History of silk production in Lyon

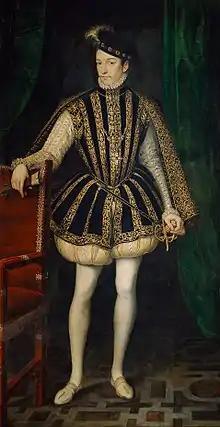
Charles IX, King of France, who precipitated the Lyon silk crisis, painting by François Clouet, Vienna Museum of Art History.

Silk has been present in Europe since the 4th century, originating in the Byzantine world. The silk weaving technique was later transmitted to the Muslim civilization, where it flourished during the Middle Ages. Through this channel, silk weaving was introduced into the medieval Christian world. When Roger of Hauteville conquered Muslim Sicily in the latter half of the 11th century, he partially preserved its culture, giving rise to a unique civilization known as Norman Sicily. A notable artifact of this cultural transmission is the coronation mantle of Roger II, King of Sicily, made of embroidered silk. Until the 13th century, silk weaving in Christian Europe was confined to Sicily and Calabria, before spreading to Lucca, Venice, and other Italian cities. Another significant transmission route was Muslim Spain, gradually reconquered by Christians over several centuries. Despite this, the technical and artistic contributions of the Muslim world were significant, as evidenced by typical Spanish motifs reproduced in Italian cities.